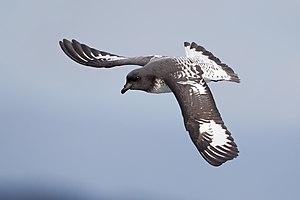
Cette liste de la faune française regroupe les espèces de Aequornithes peuplant la France métropolitaine.